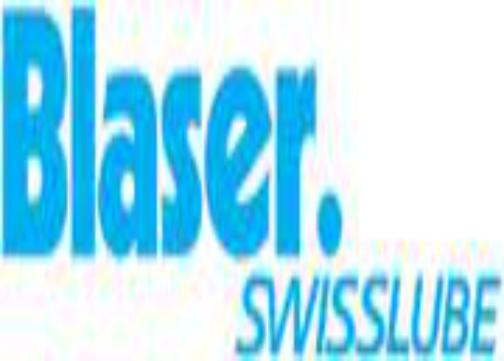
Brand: Blaser
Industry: Necessities